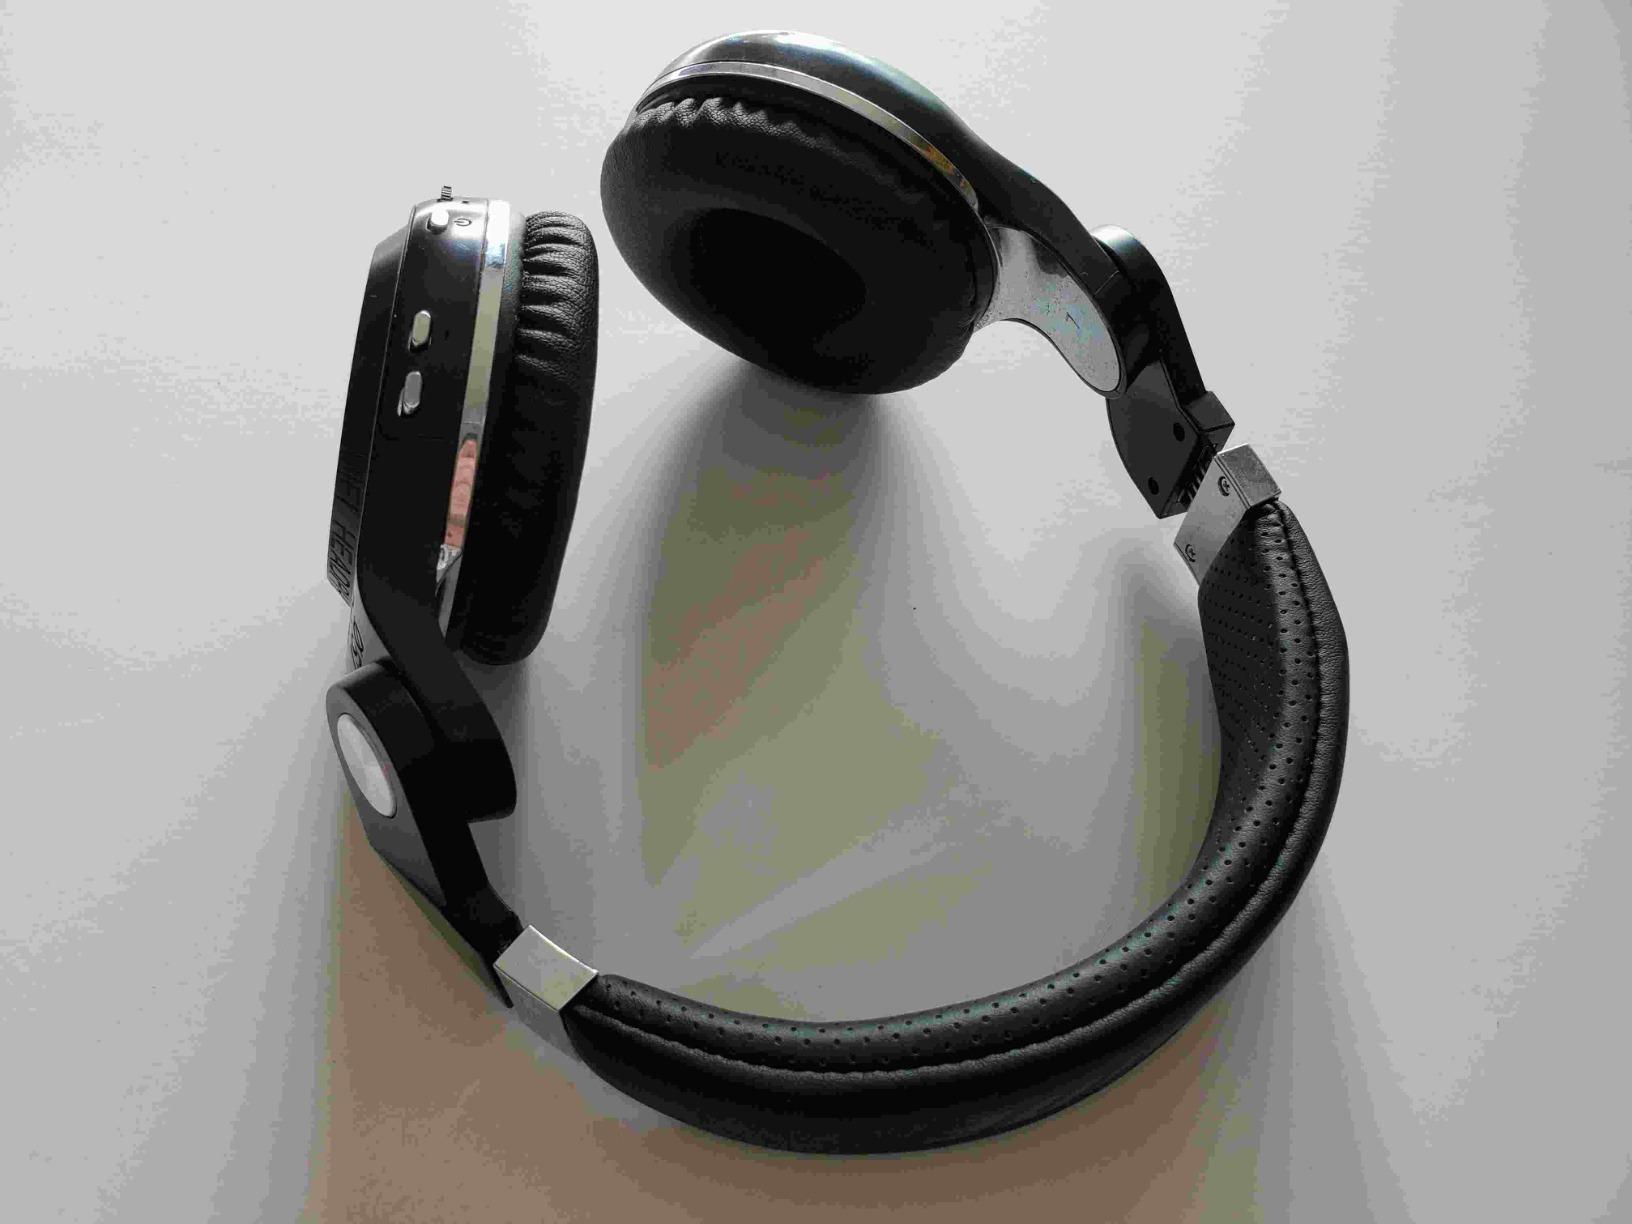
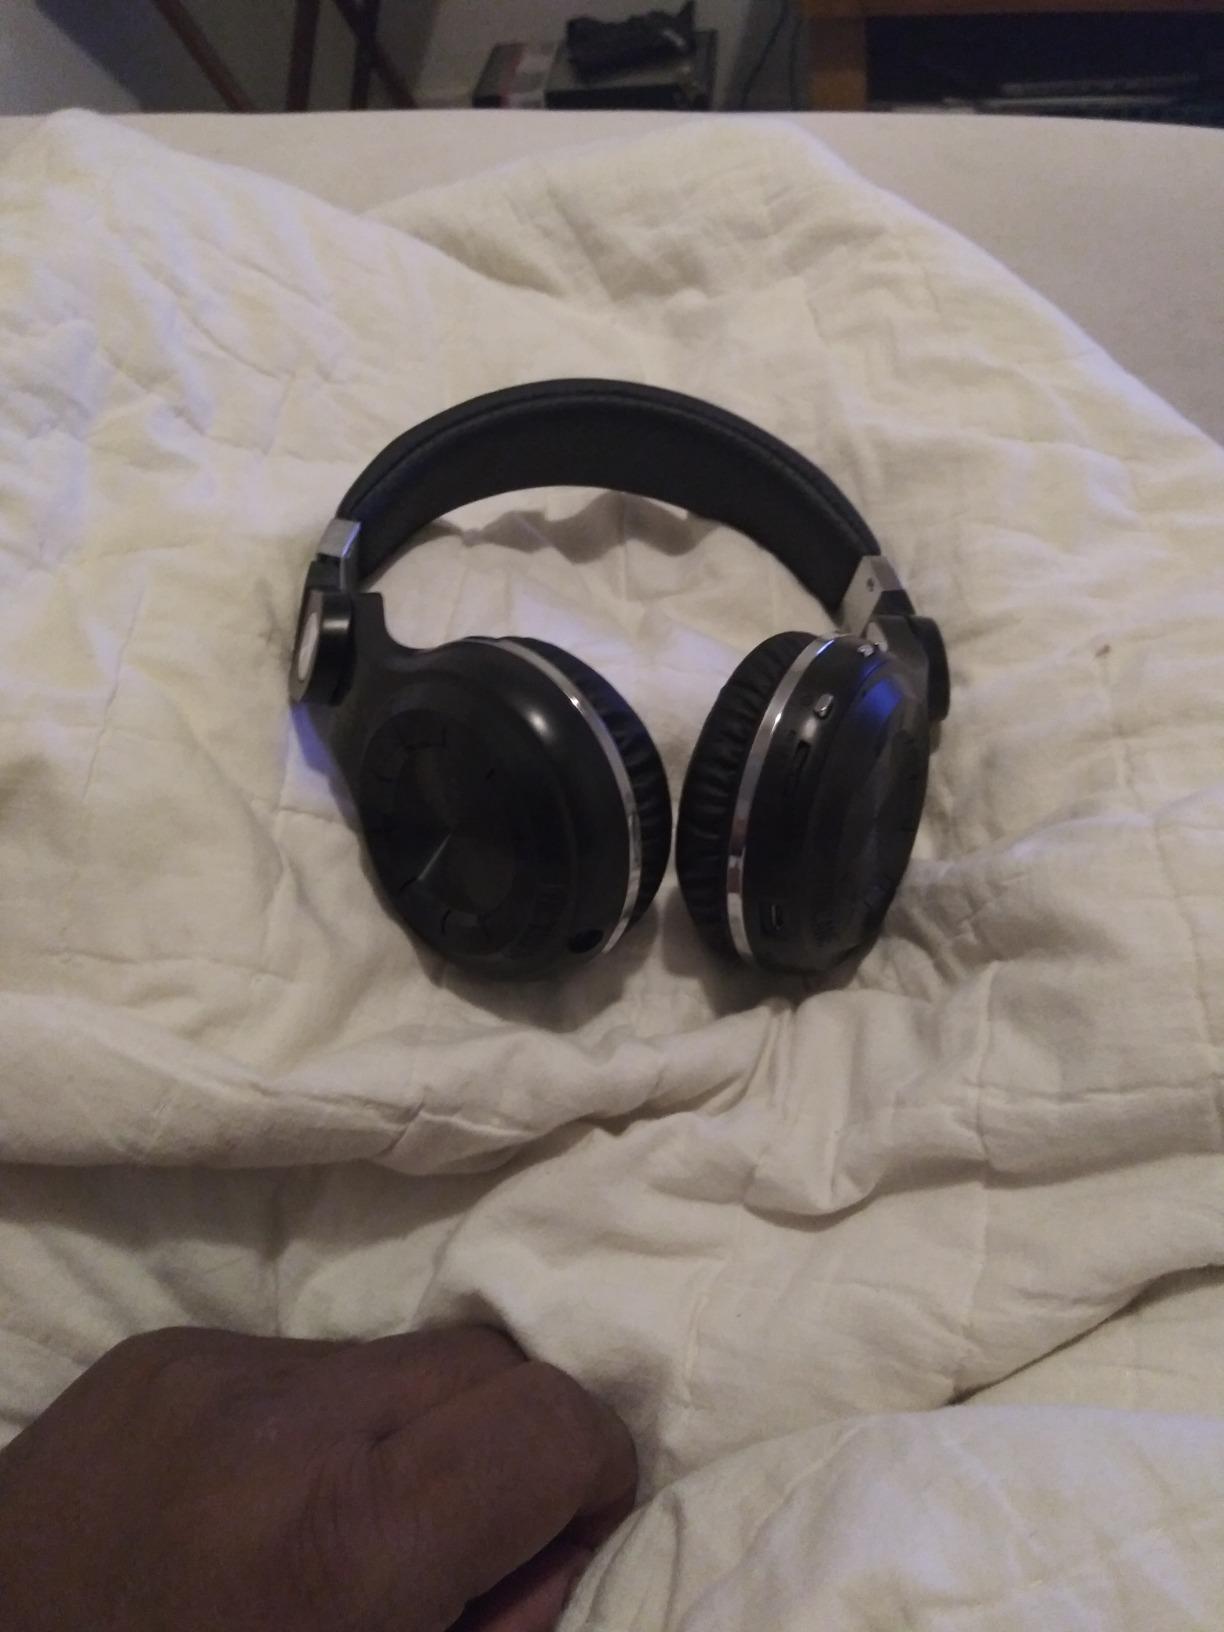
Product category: headphones
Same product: yes